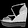
Label: Sandal